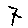
Label: 7